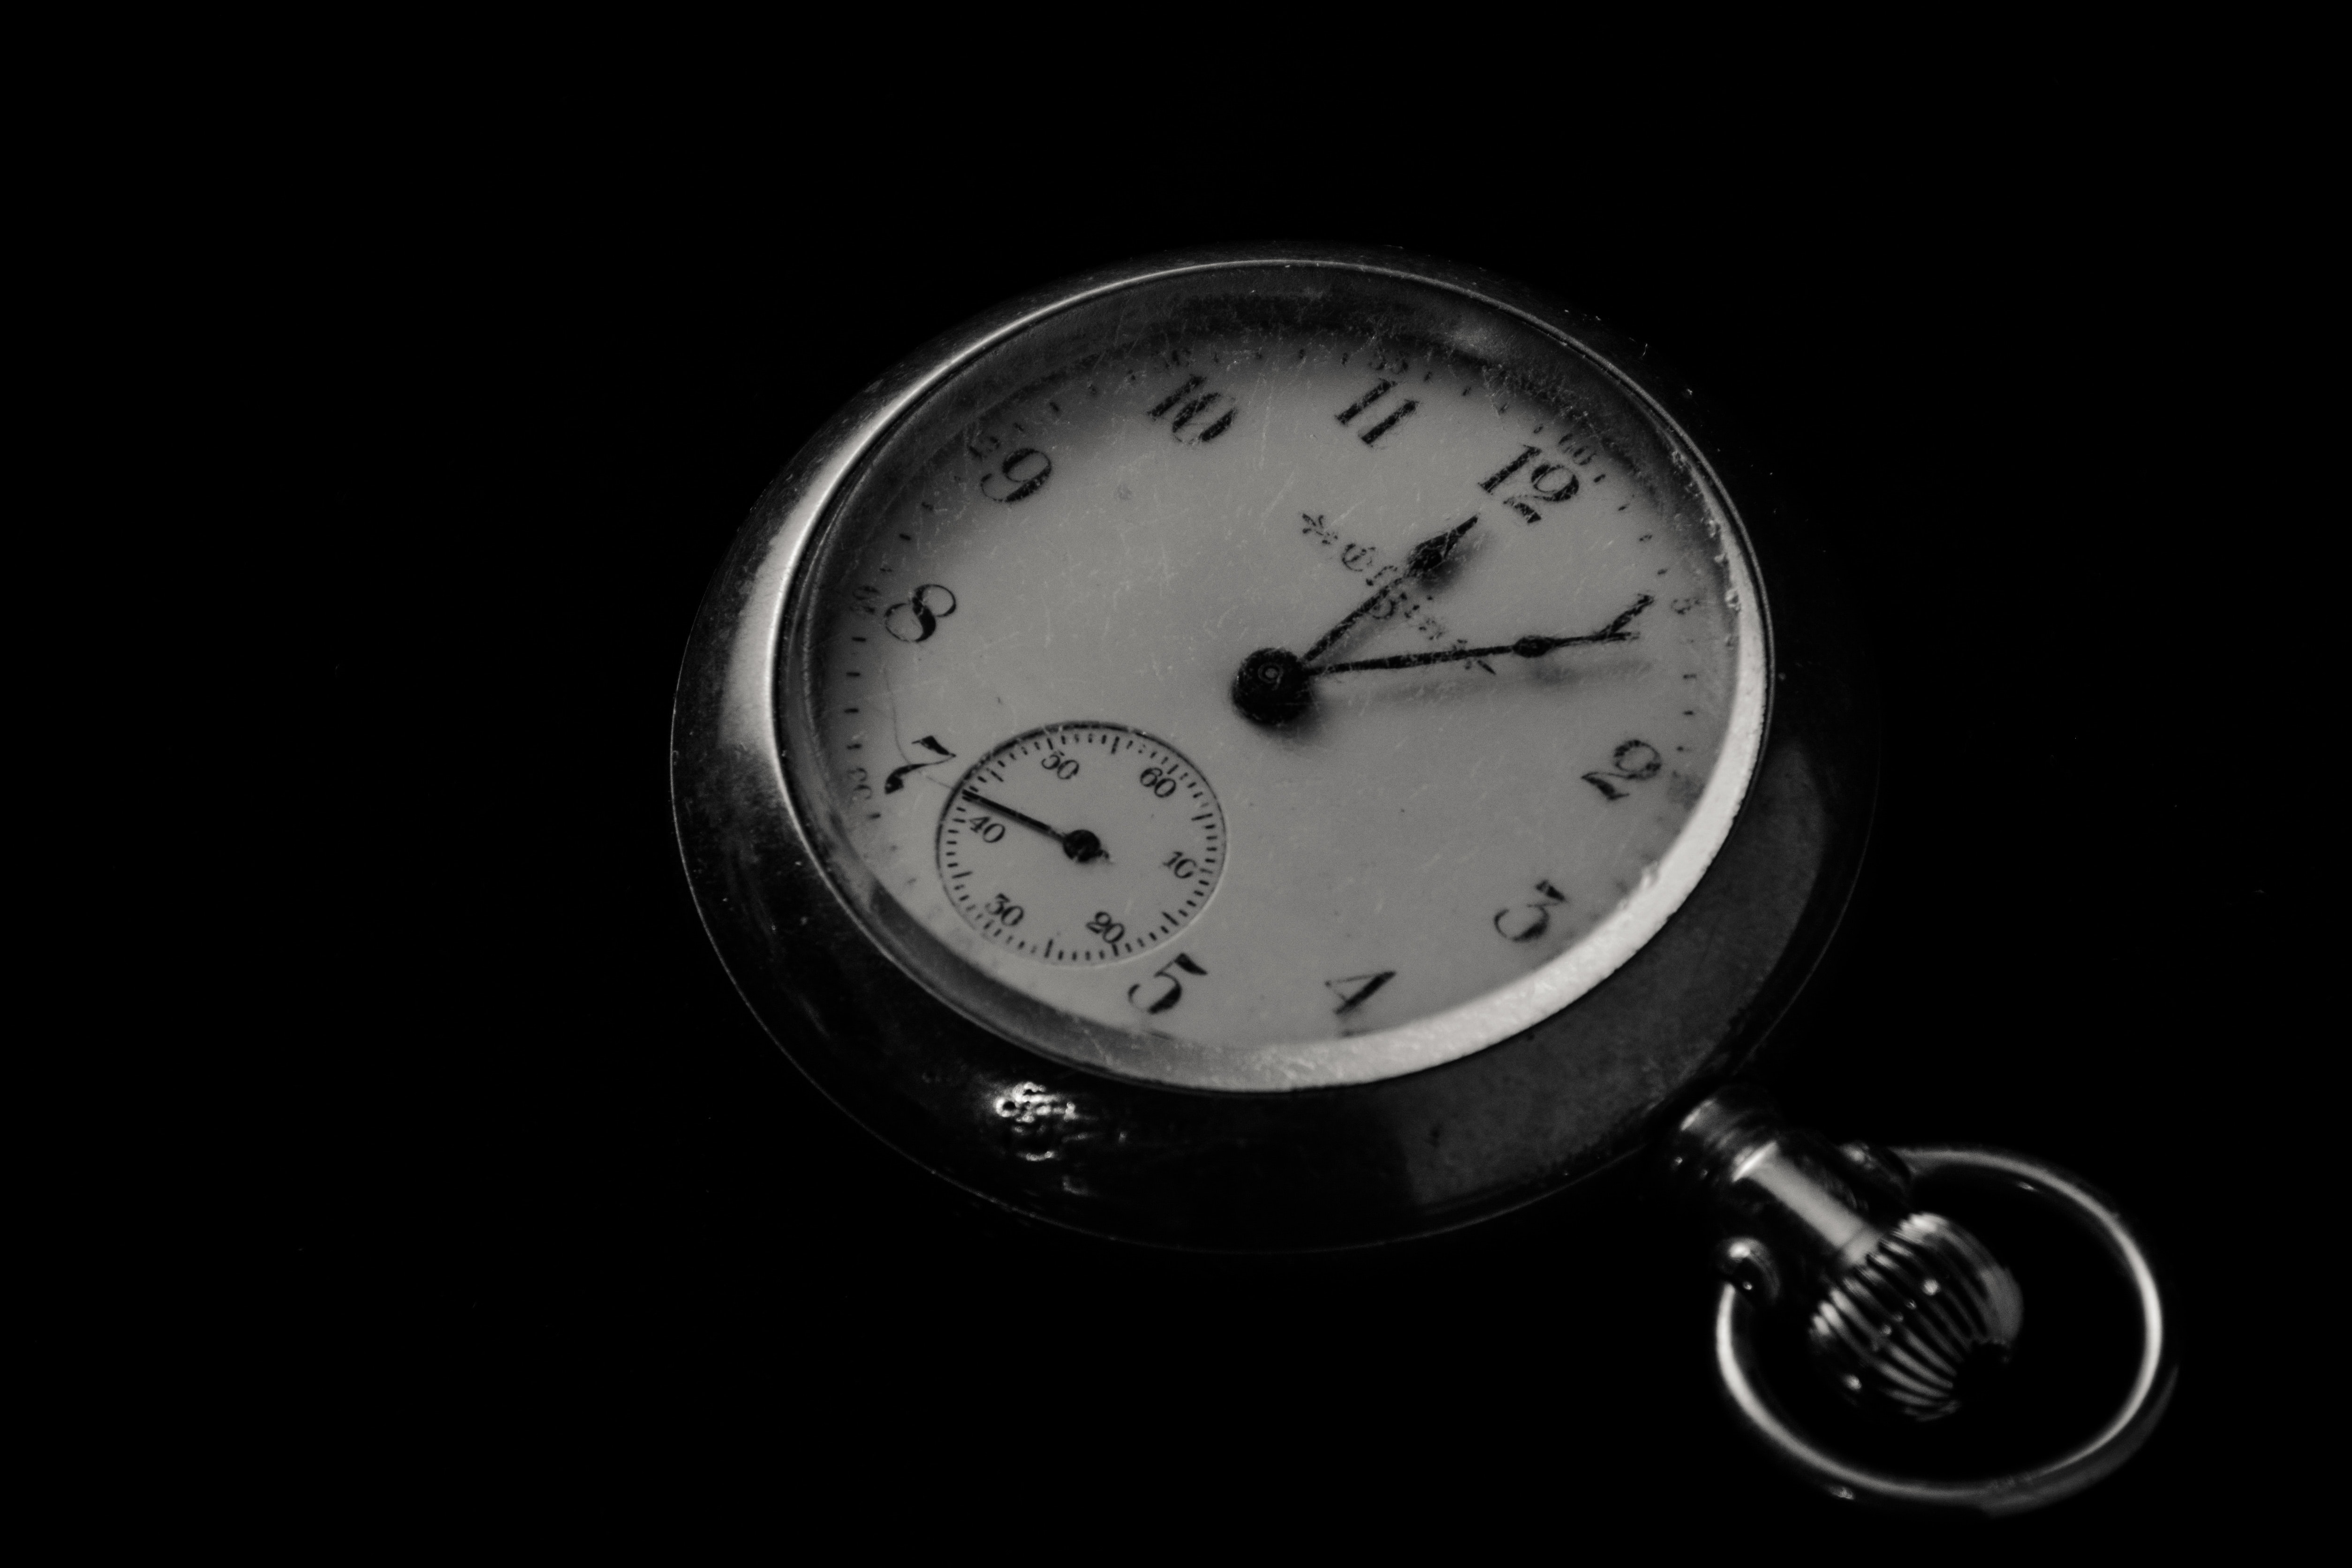
watch, black, pocket watch, clock, still life photography, fashion accessory, stopwatch, photography, Analog watch, home accessories, black and white, quartz clock, interior design